2012–2013 Cypriot financial crisis

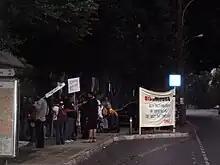
Members of ERAS outside of the House of Representatives in Nicosia

Cyprus has seen a number of reactions and responses towards the austerity measures of the bailout plan. On 8 November 2012, the Cypriot far-left party Committee for a Radical Left Rally (ERAS) organized the first protest against austerity while the Troika negotiations were still taking place. Protesters were gathered outside the House of Representatives holding banners and shouting slogans against austerity. Leaflets with alternative proposals for the economy were distributed in the protest, with proposals including the nationalization of banking, the reduction of the army and the freezing of the army budget, and the increase of the corporate tax. Members of the New Internationalist Left (NEDA) also participated in the protest.